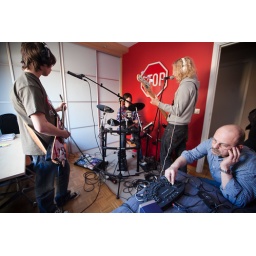
rock band black shack repeteert in stilte bij hun thuis in Bilzen.